Patrice Bart-Williams

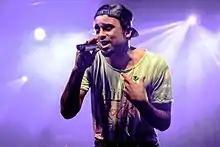
Patrice performing in 2016

After "One", and expressed most with "Rising of the Son", Patrice coined a new genre for his music, termed "Sweggae". He states, "I tried to find a common ground between all these things I love. Blues, Hip Hop, Dancehall, singer-songwriter music, Afro-Beat, Rock, philosophy, poetry, and the list is long. I didn't want it to sound like a mix but a style that in a very self explicatory way reflects these times that we're living in. Times in which it's getting hard to tell black from white. Times where cultures and genres are mixed to the point that you can't tell what's what anymore. I am a living symbol of these times. I am looking to create its soundtrack". The French newspaper, "Le Monde", started using the genre "sweggae" and both they and Patrice describe it as music with reggae undertones with a more modernist take, reflective of someone who created his own culture out of many things.